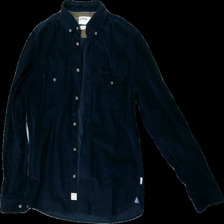
View: front
Type: Shirt
Category: Men
Brand: Dobber
Colors: Blue
Material: 100% Cotton
Cut: Regular
Size: M
Season: All
Price range: 50-100
Recommended usage: Reuse
Description: Navy courderoy shirt